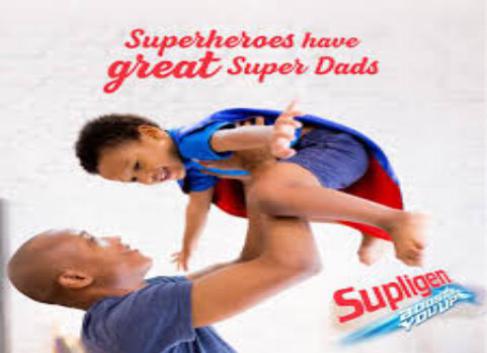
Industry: Food